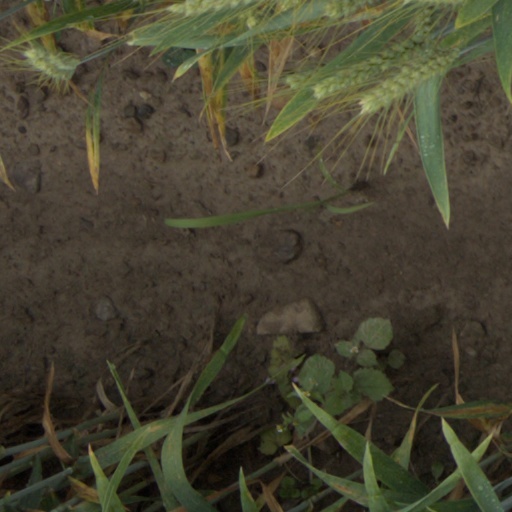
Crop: wheat